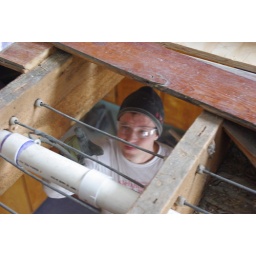
This shot is taken from the bathroom (upstairs) while Chris works in the kitchen (downstairs)